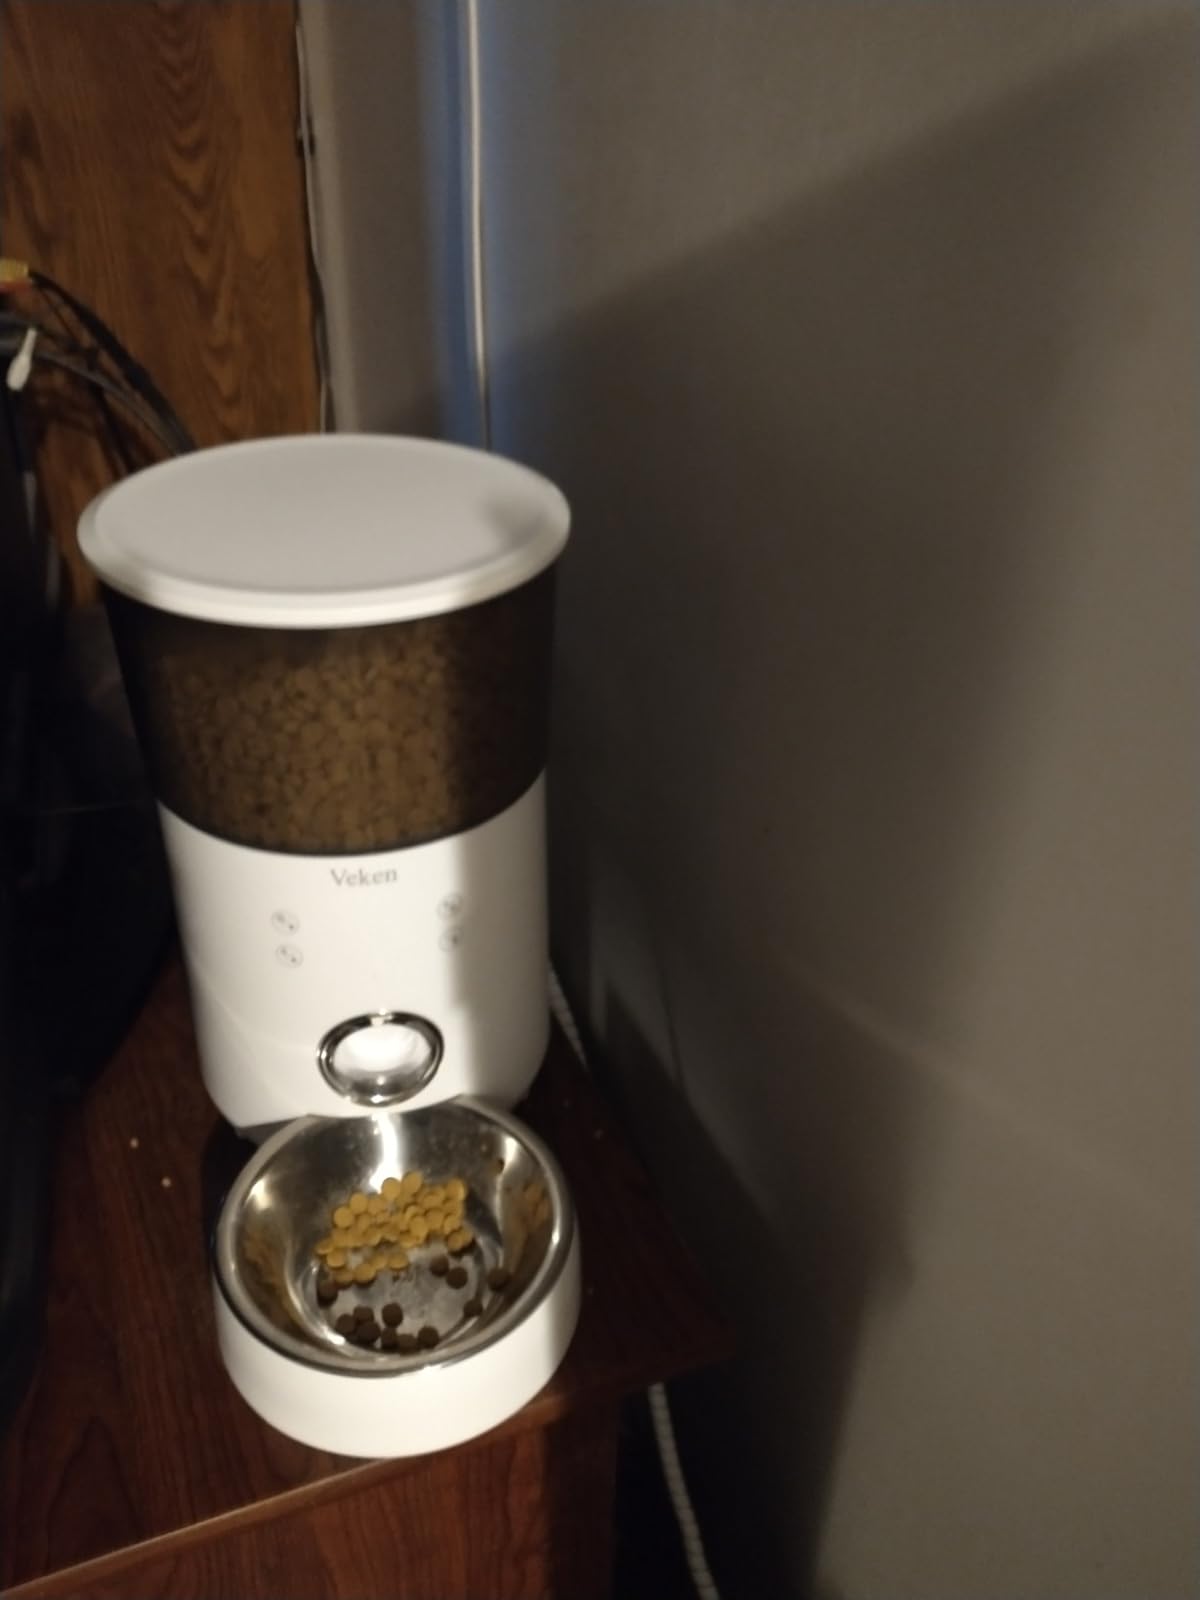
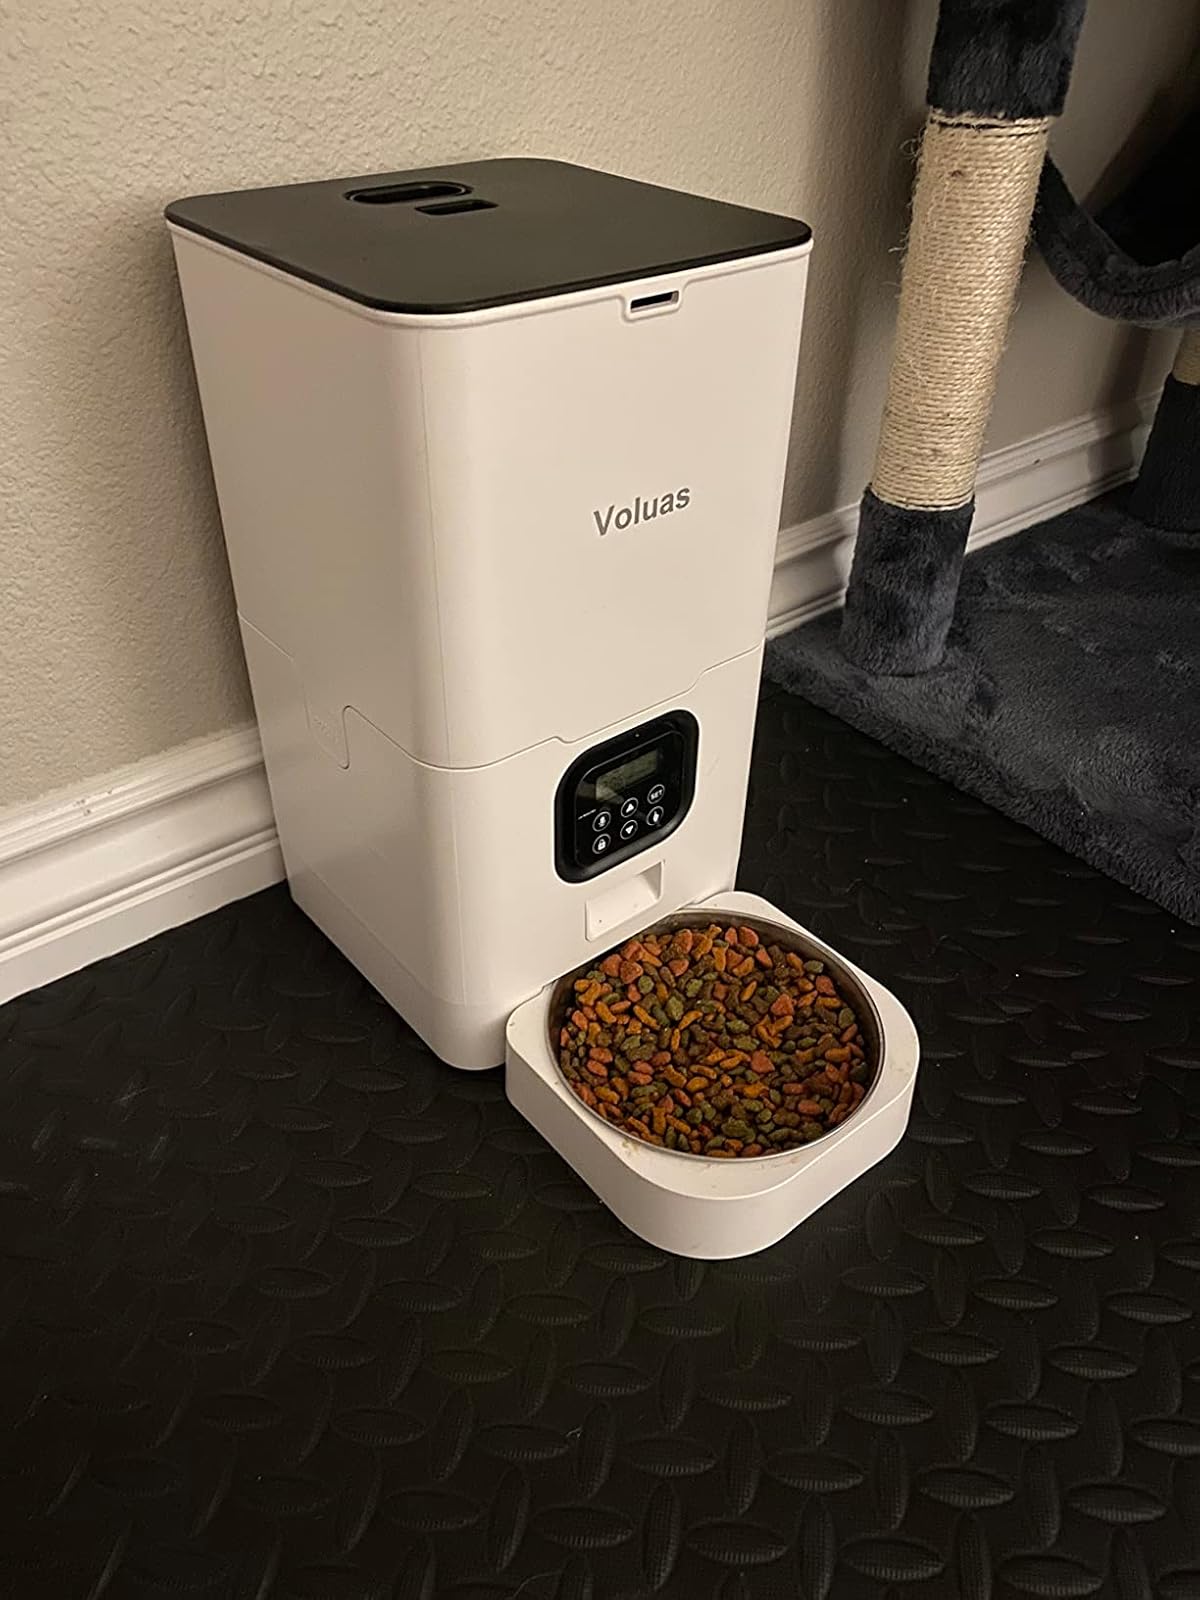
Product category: items_feeder
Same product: no